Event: Nepal Earthquake
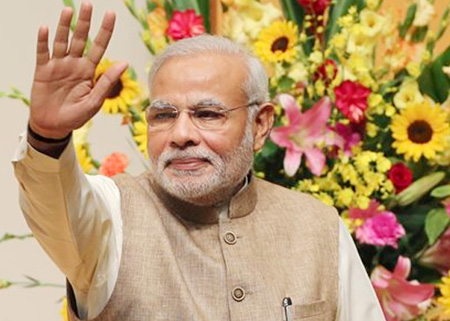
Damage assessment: no_damage